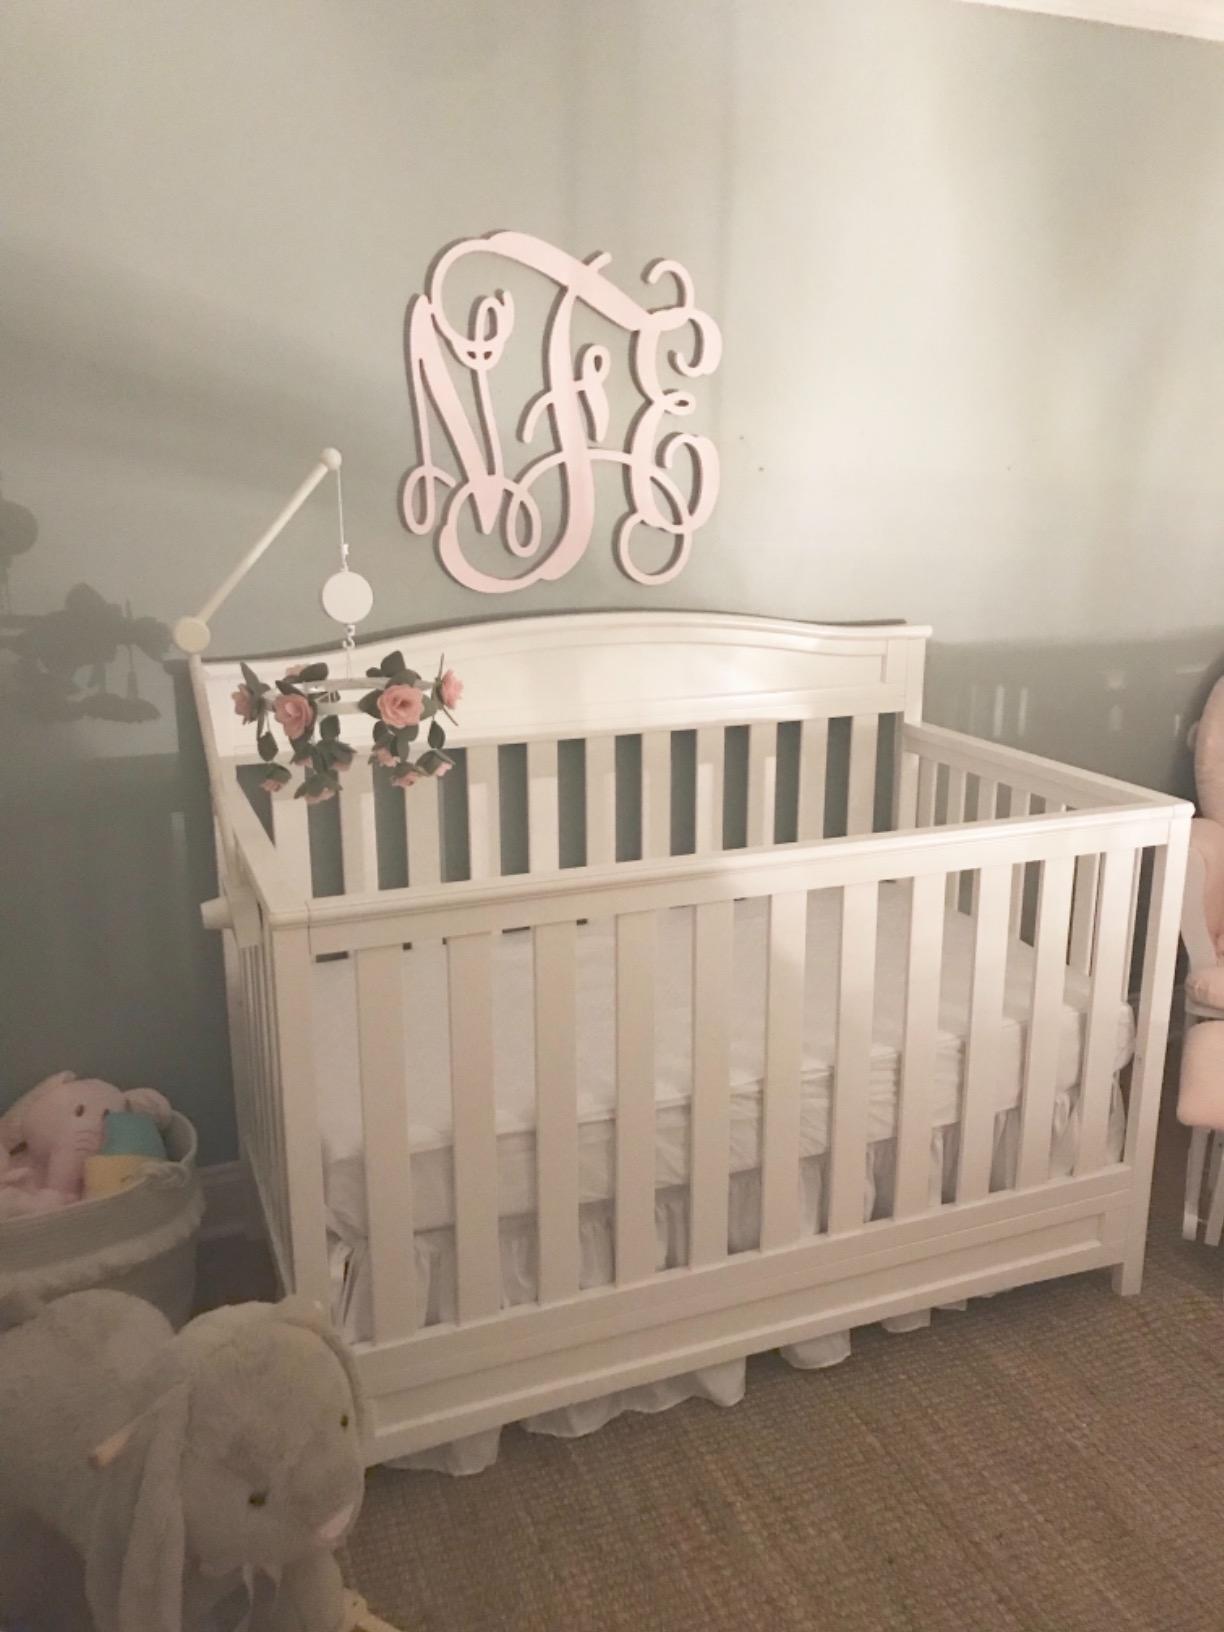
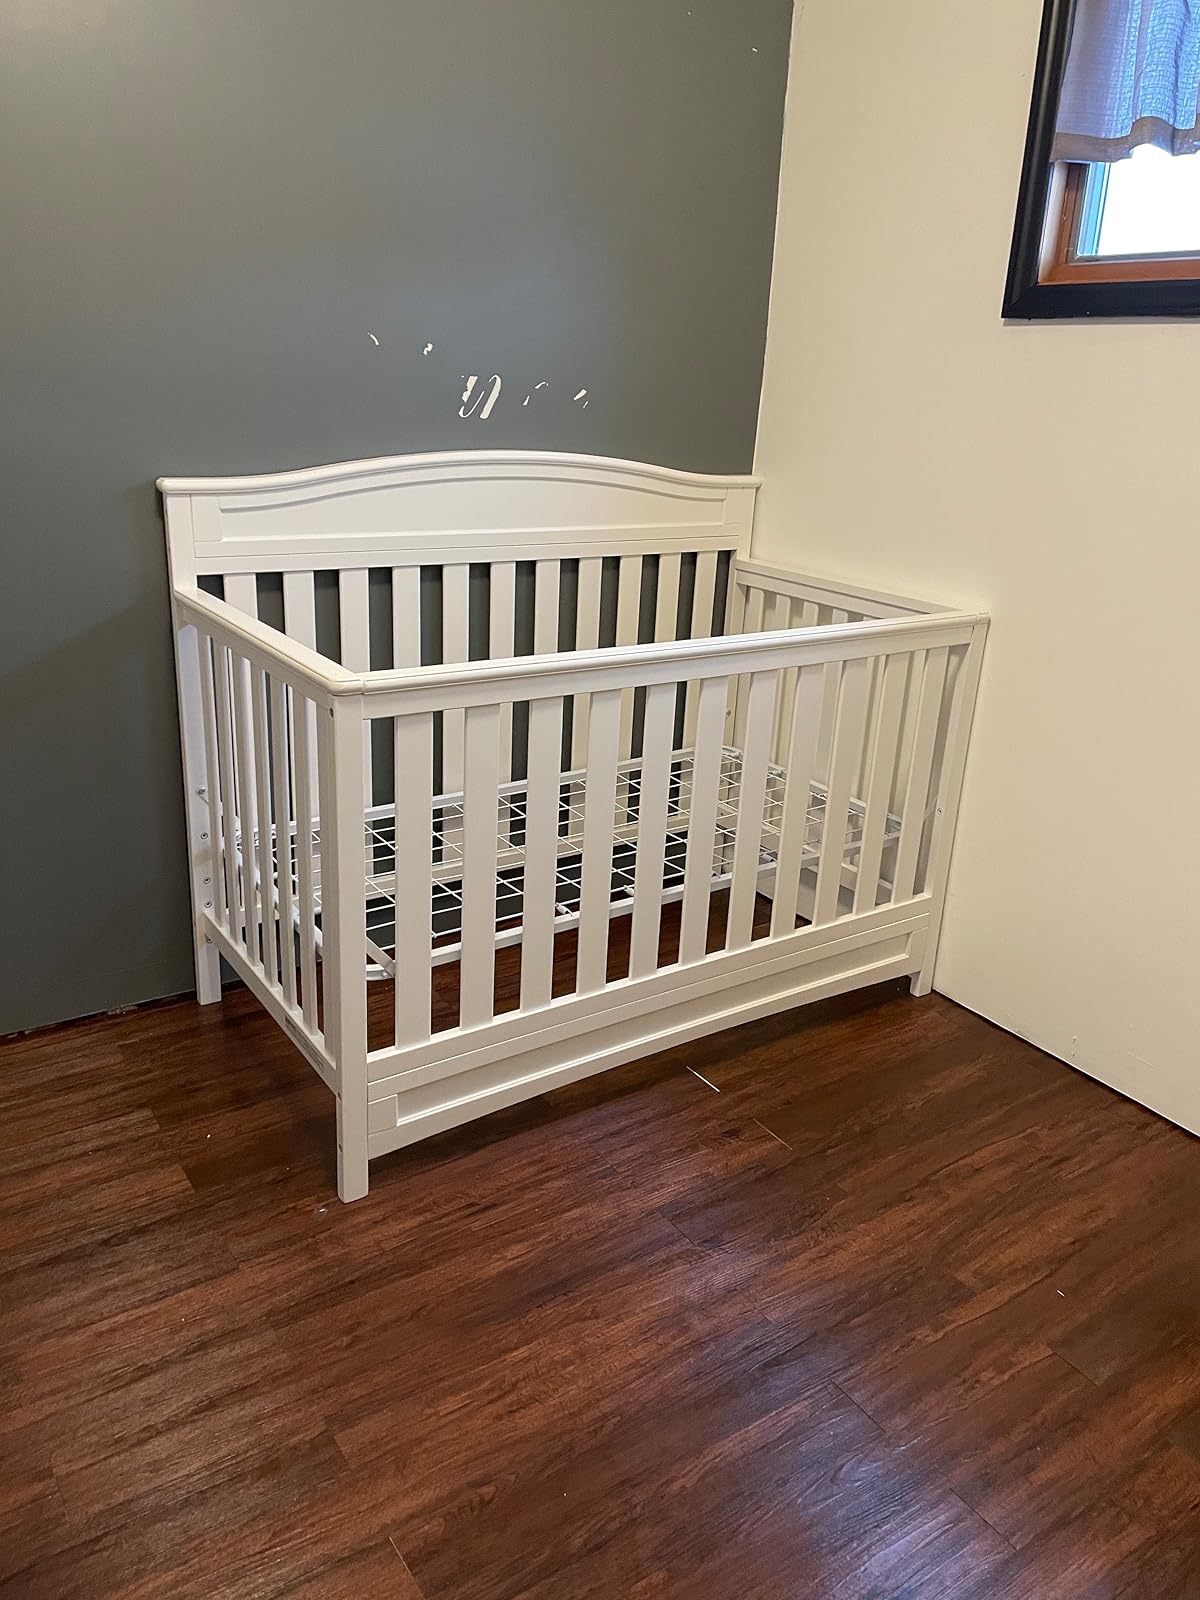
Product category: products_crib
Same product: yes